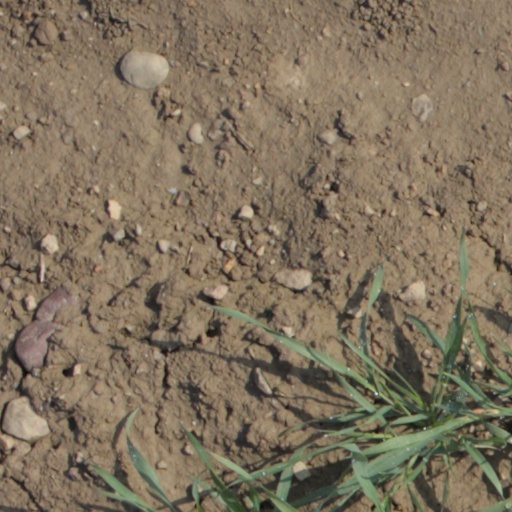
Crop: wheat